SPMAP1

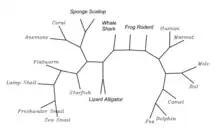
Unrooted SPMAP1 Phylogenetic Tree with 20 orthologs (see table below)

SPMAP1 protein has additional distantly related orthologs across the metazoan kingdom. Its most distant relative is in the sponge family. There is no known ortholog in ctenophores, nematodes, bacteria, fungus, plants, or zebrafish. There are only two fish with the "SPMAP1" gene. Model organisms such as "Caenorhabditis elegans", and "Drosophila melanogaster", do not have the gene.